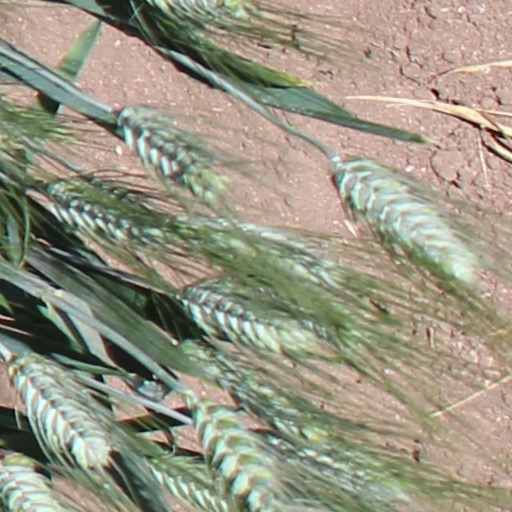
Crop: wheat